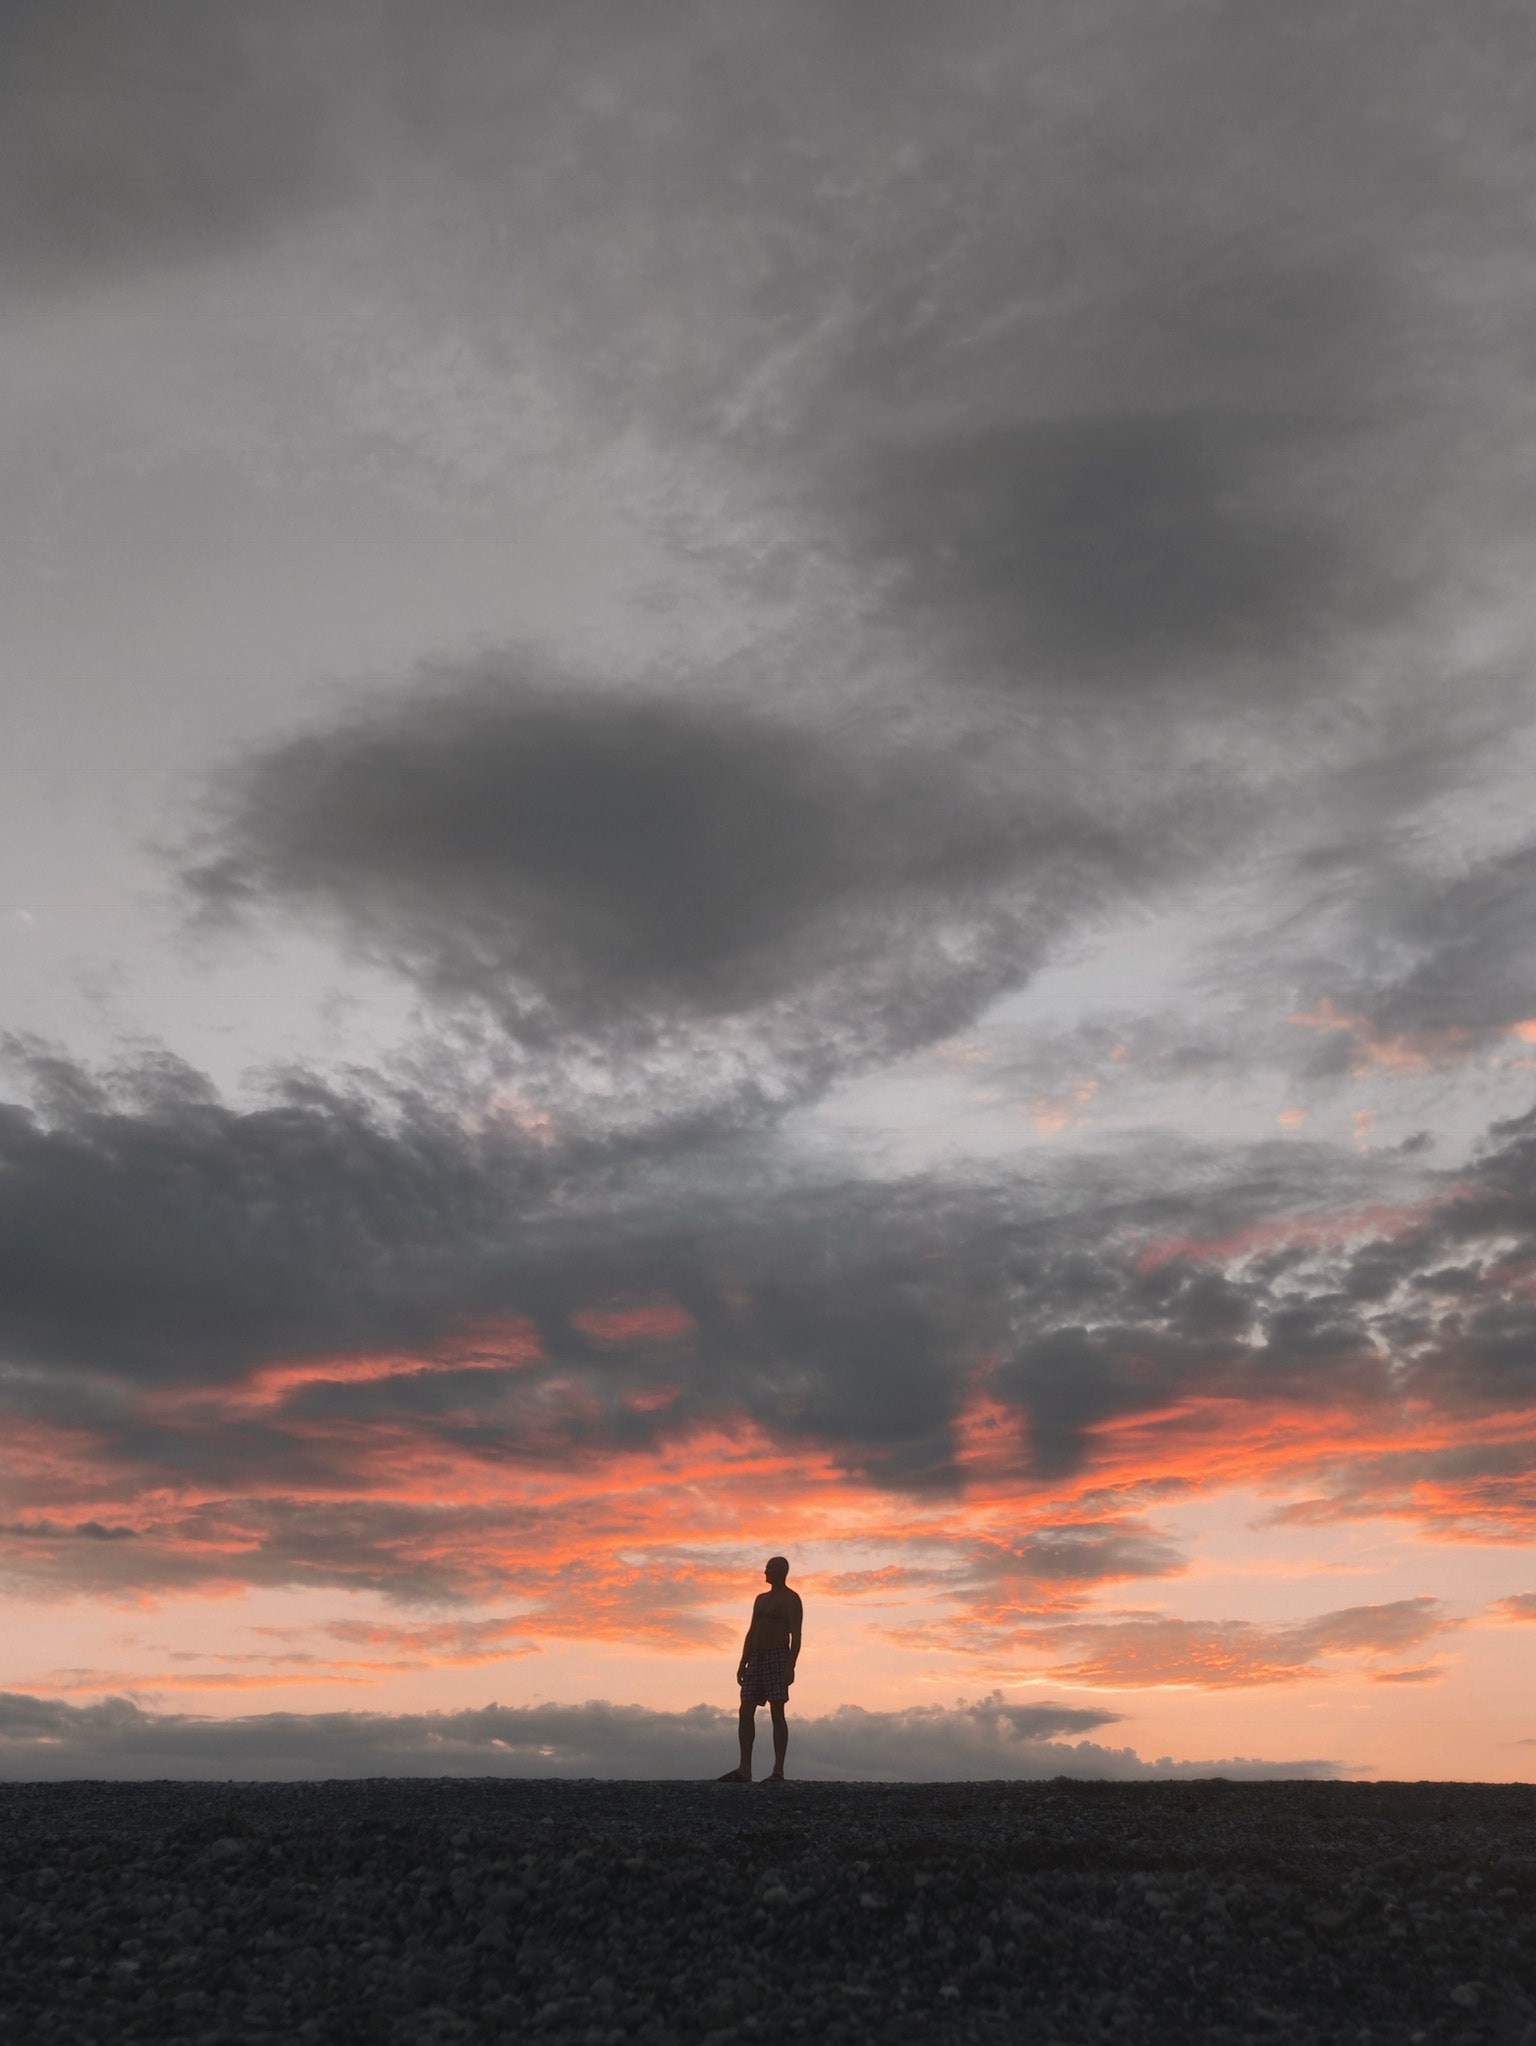
sky, cloud, horizon, sunset, sea, ocean, evening, dusk, sunrise, atmosphere, afterglow, morning, calm, dawn, beach, photography, coast, tree, vacation, landscape, meteorological phenomenon, sunlight, sand, silhouette, cumulus, wave, red sky at morning